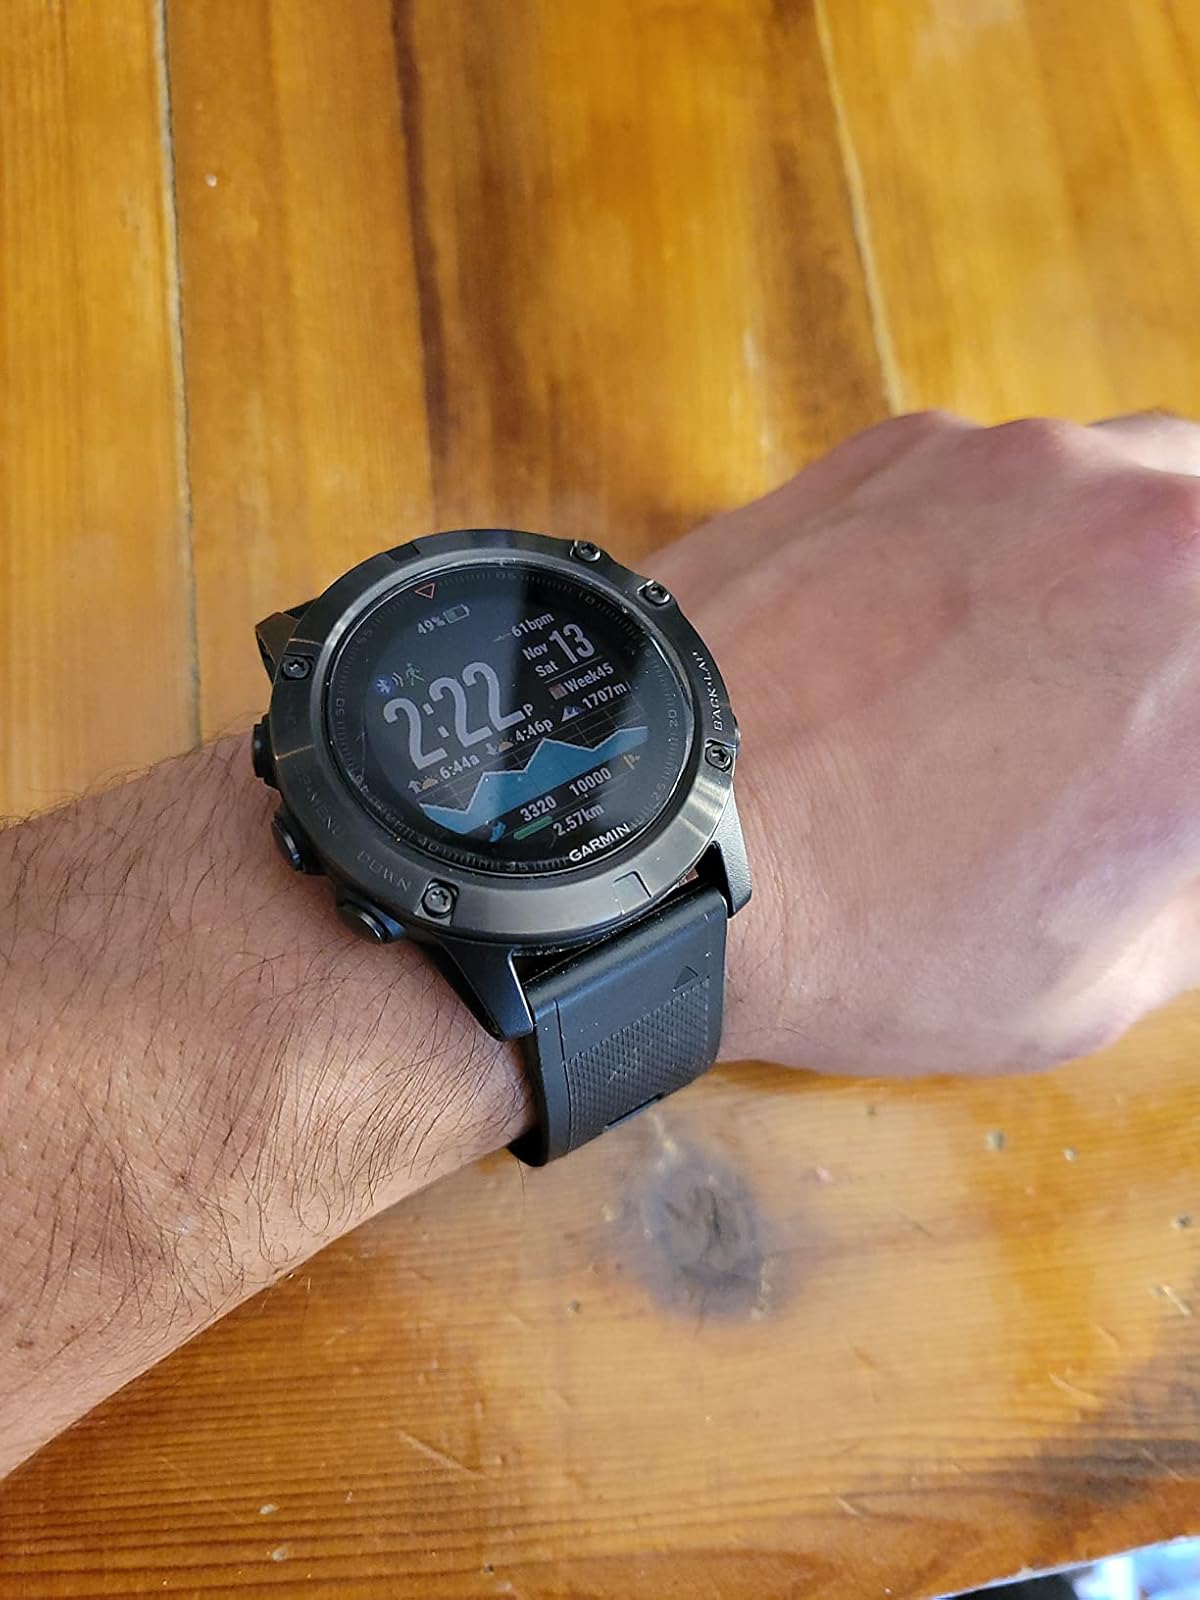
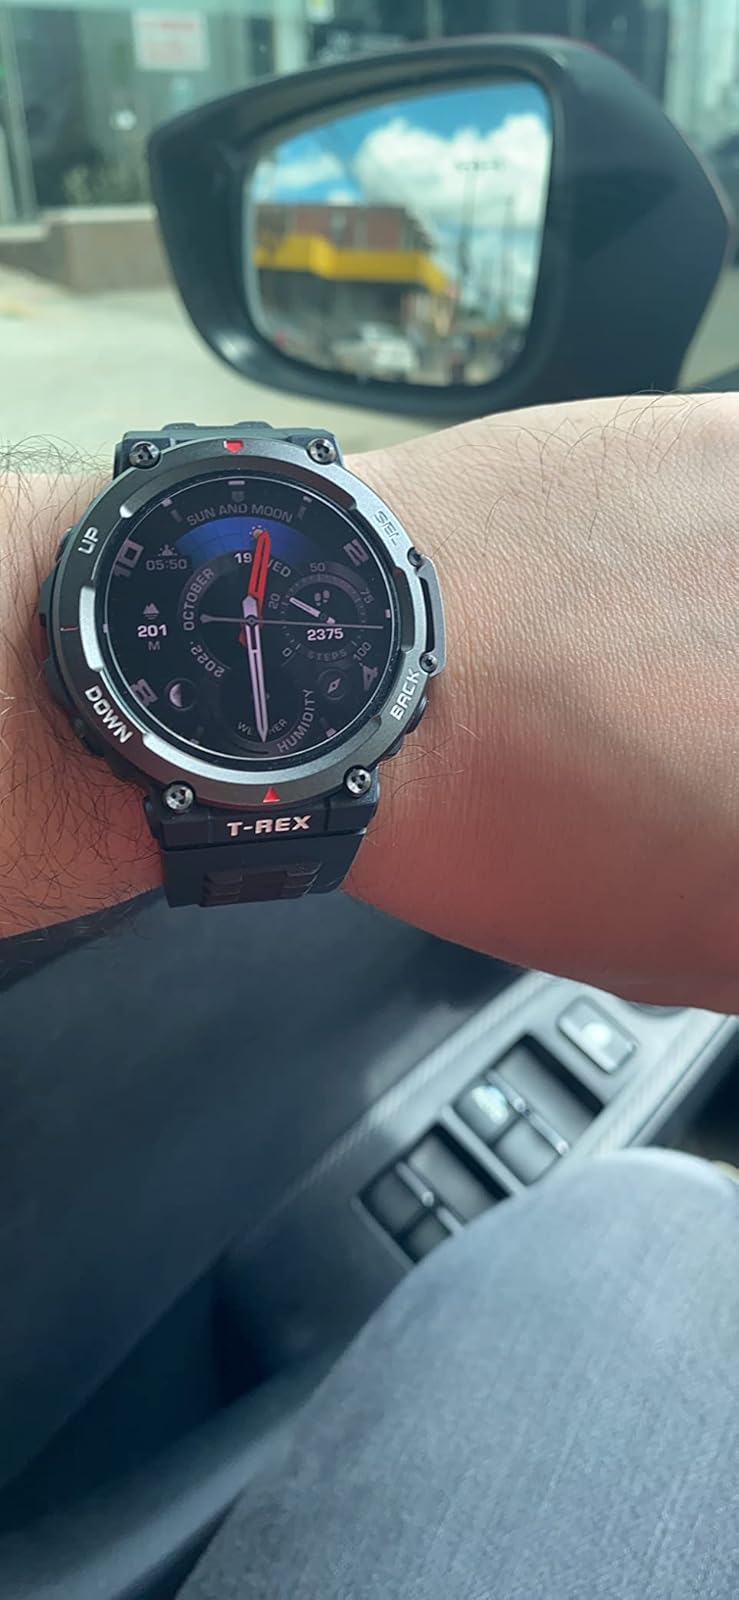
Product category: smartwatch
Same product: no